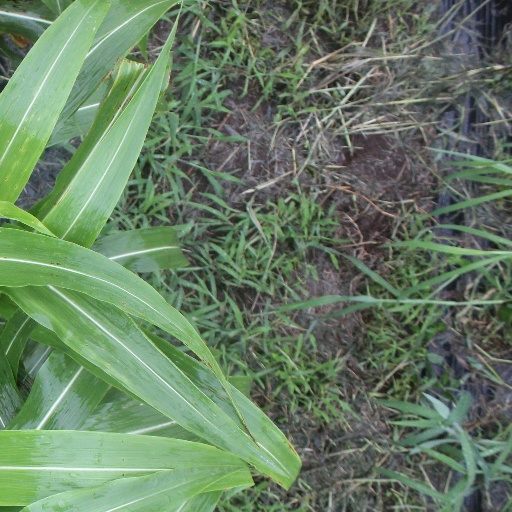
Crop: sorghum